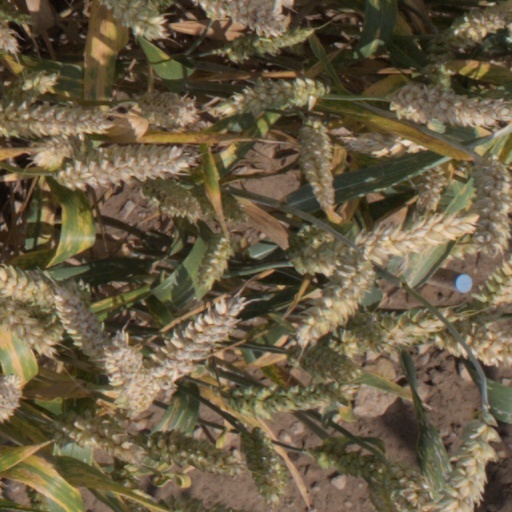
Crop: wheat